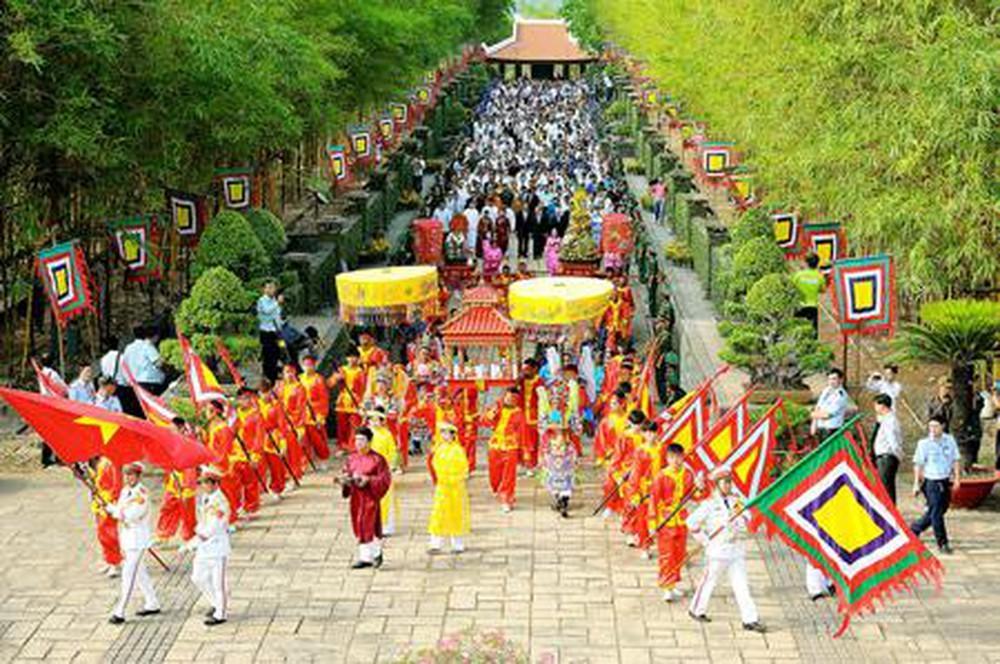
có rất nhiều người đang tham gia lễ hội